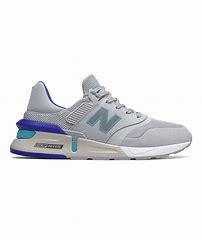
Brand: New
Model: Balance 997